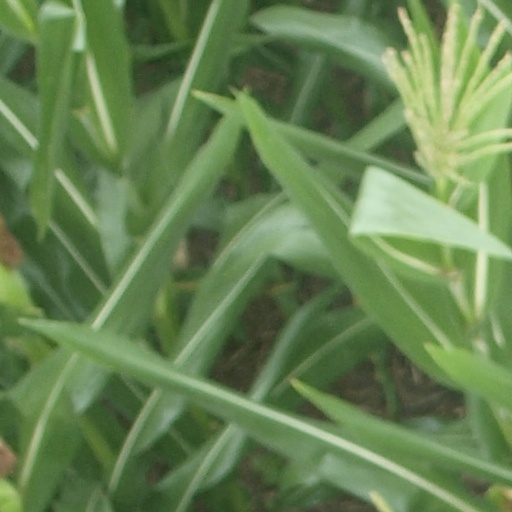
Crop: maize; corn